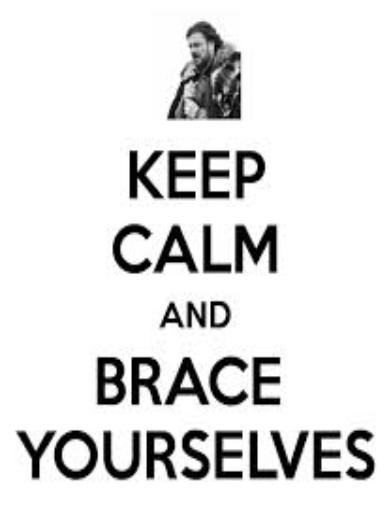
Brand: brace yourself
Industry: Clothes